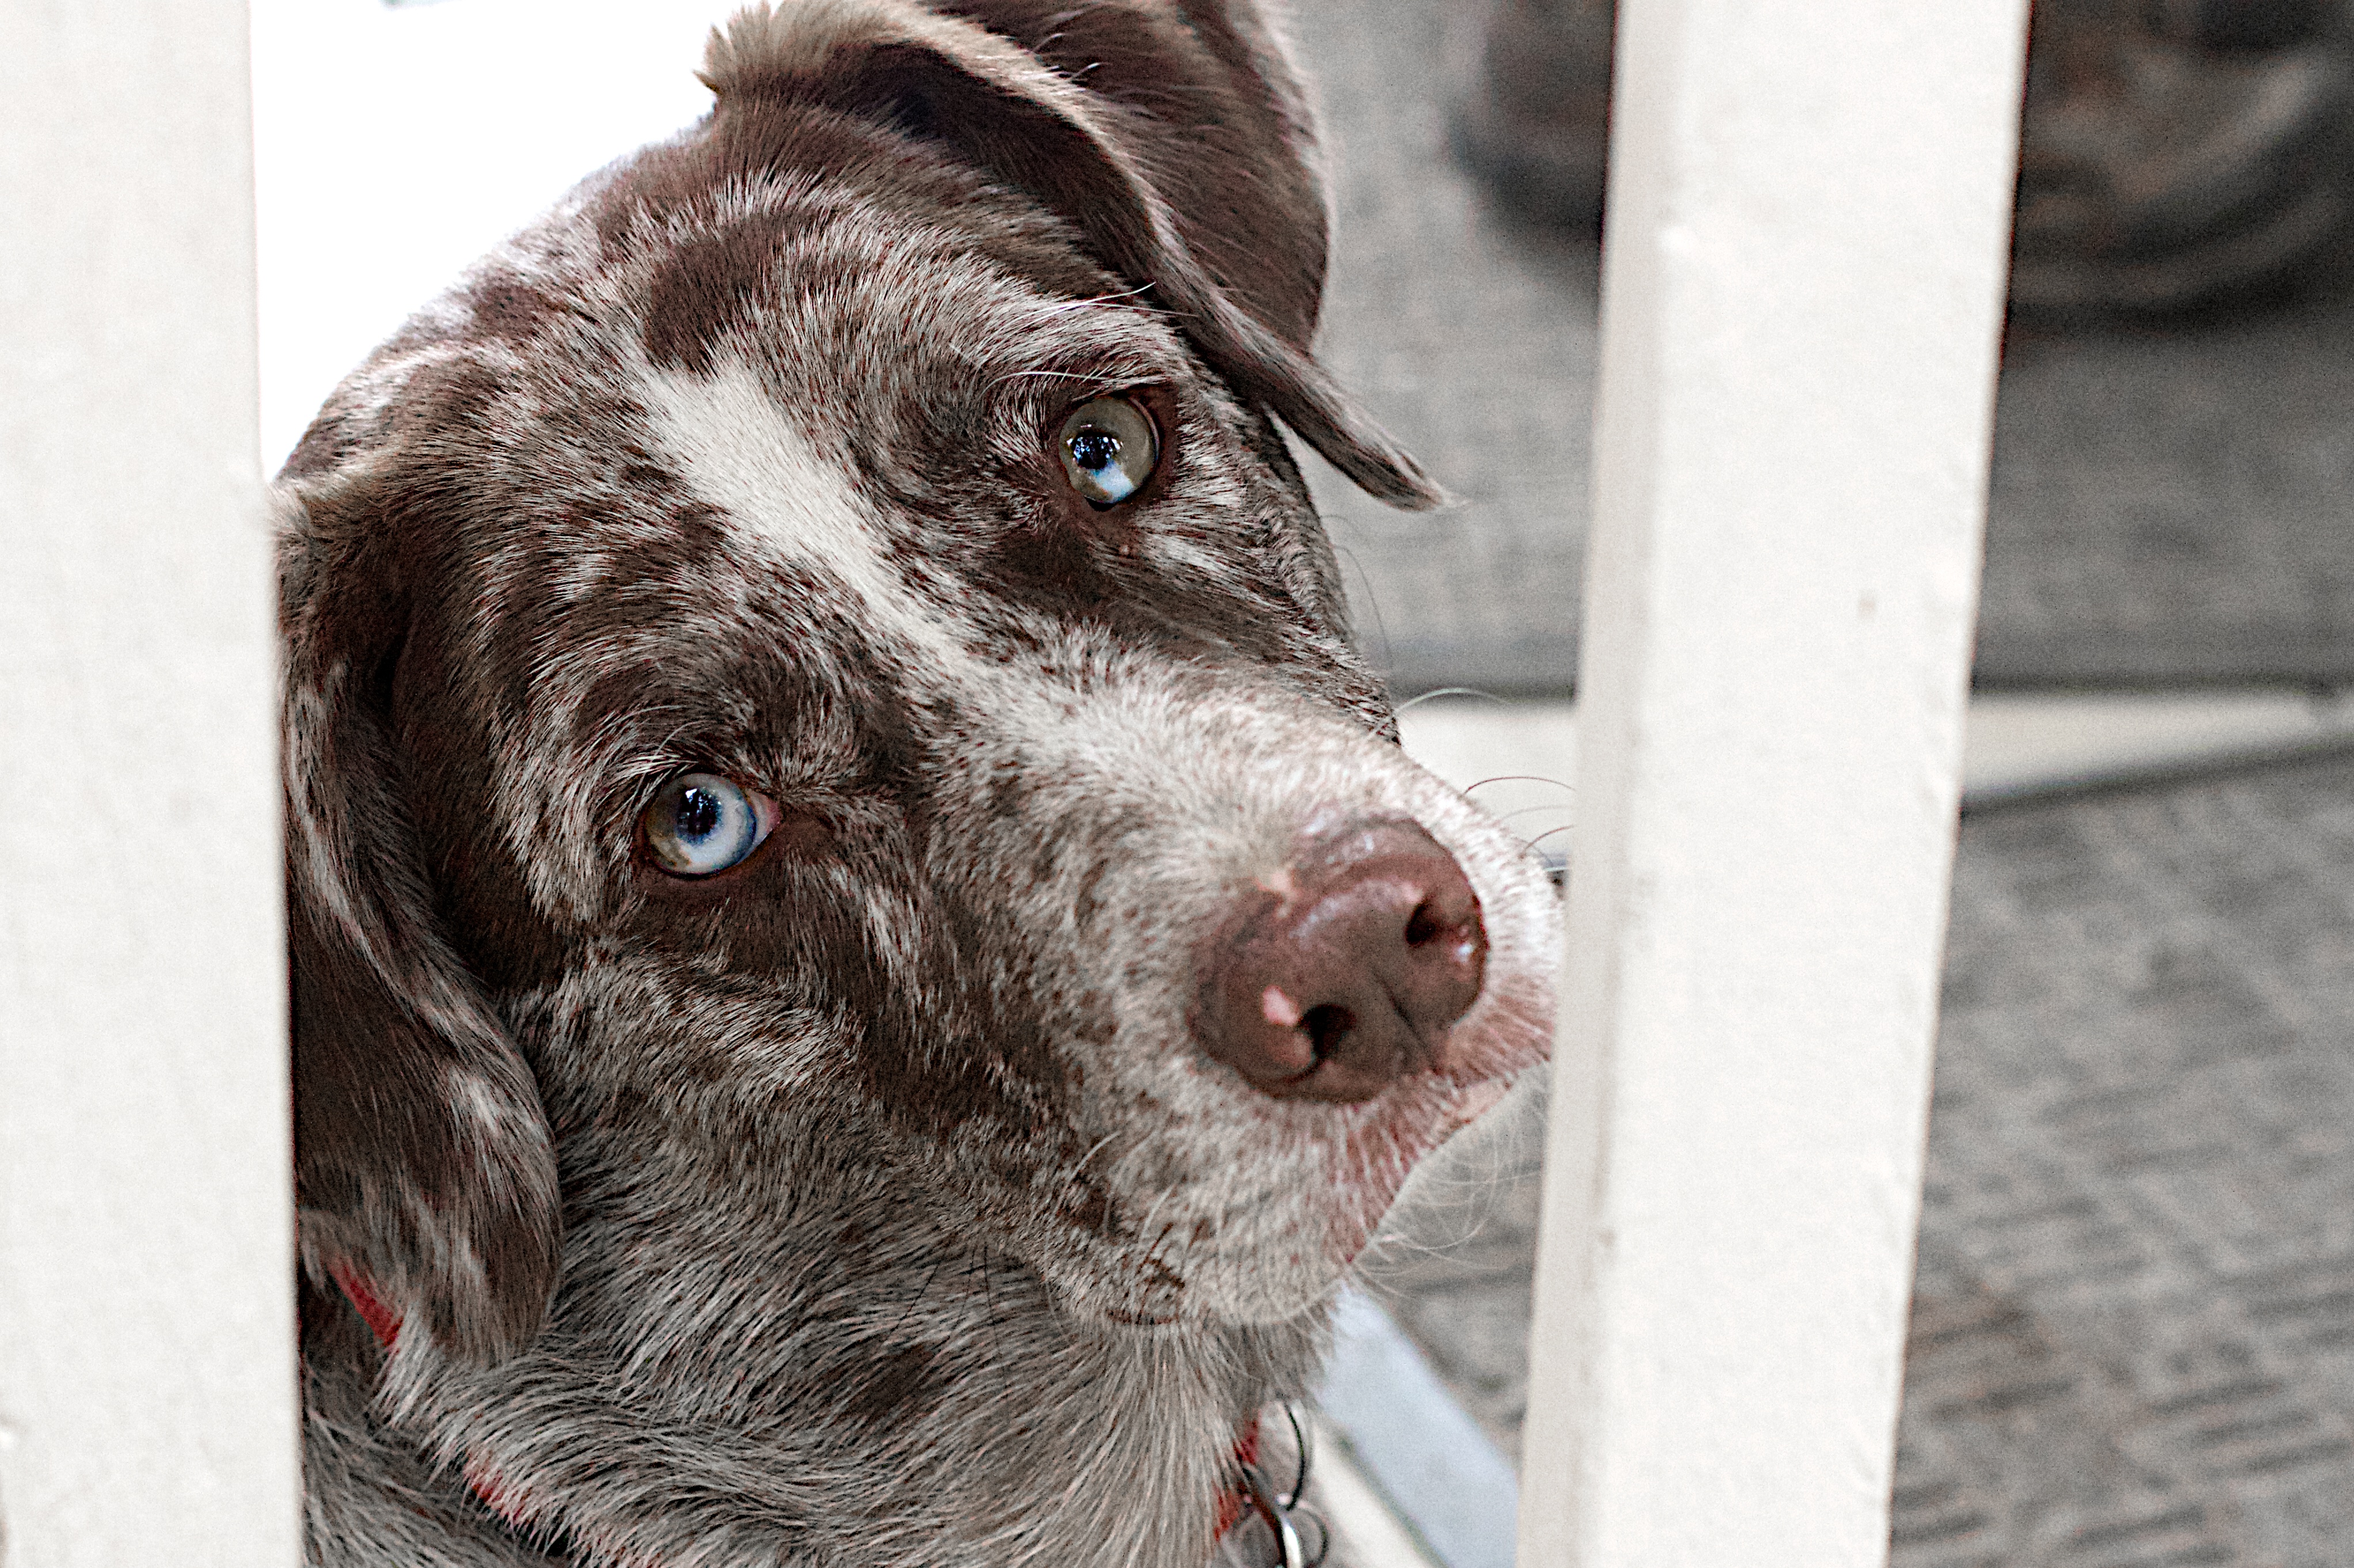
puppy, dog, mammal, vertebrate, felix, animal shelter, street dog, dog like mammal